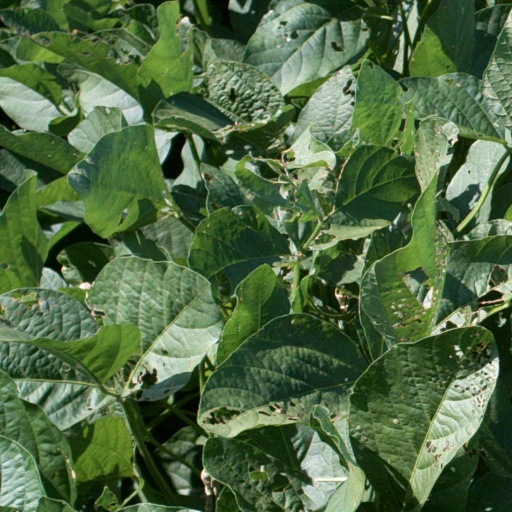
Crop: soybean